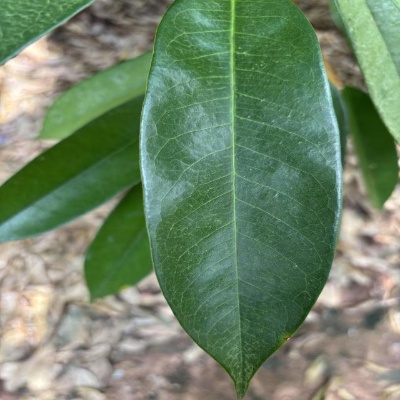
Label: Leaf_Healthy